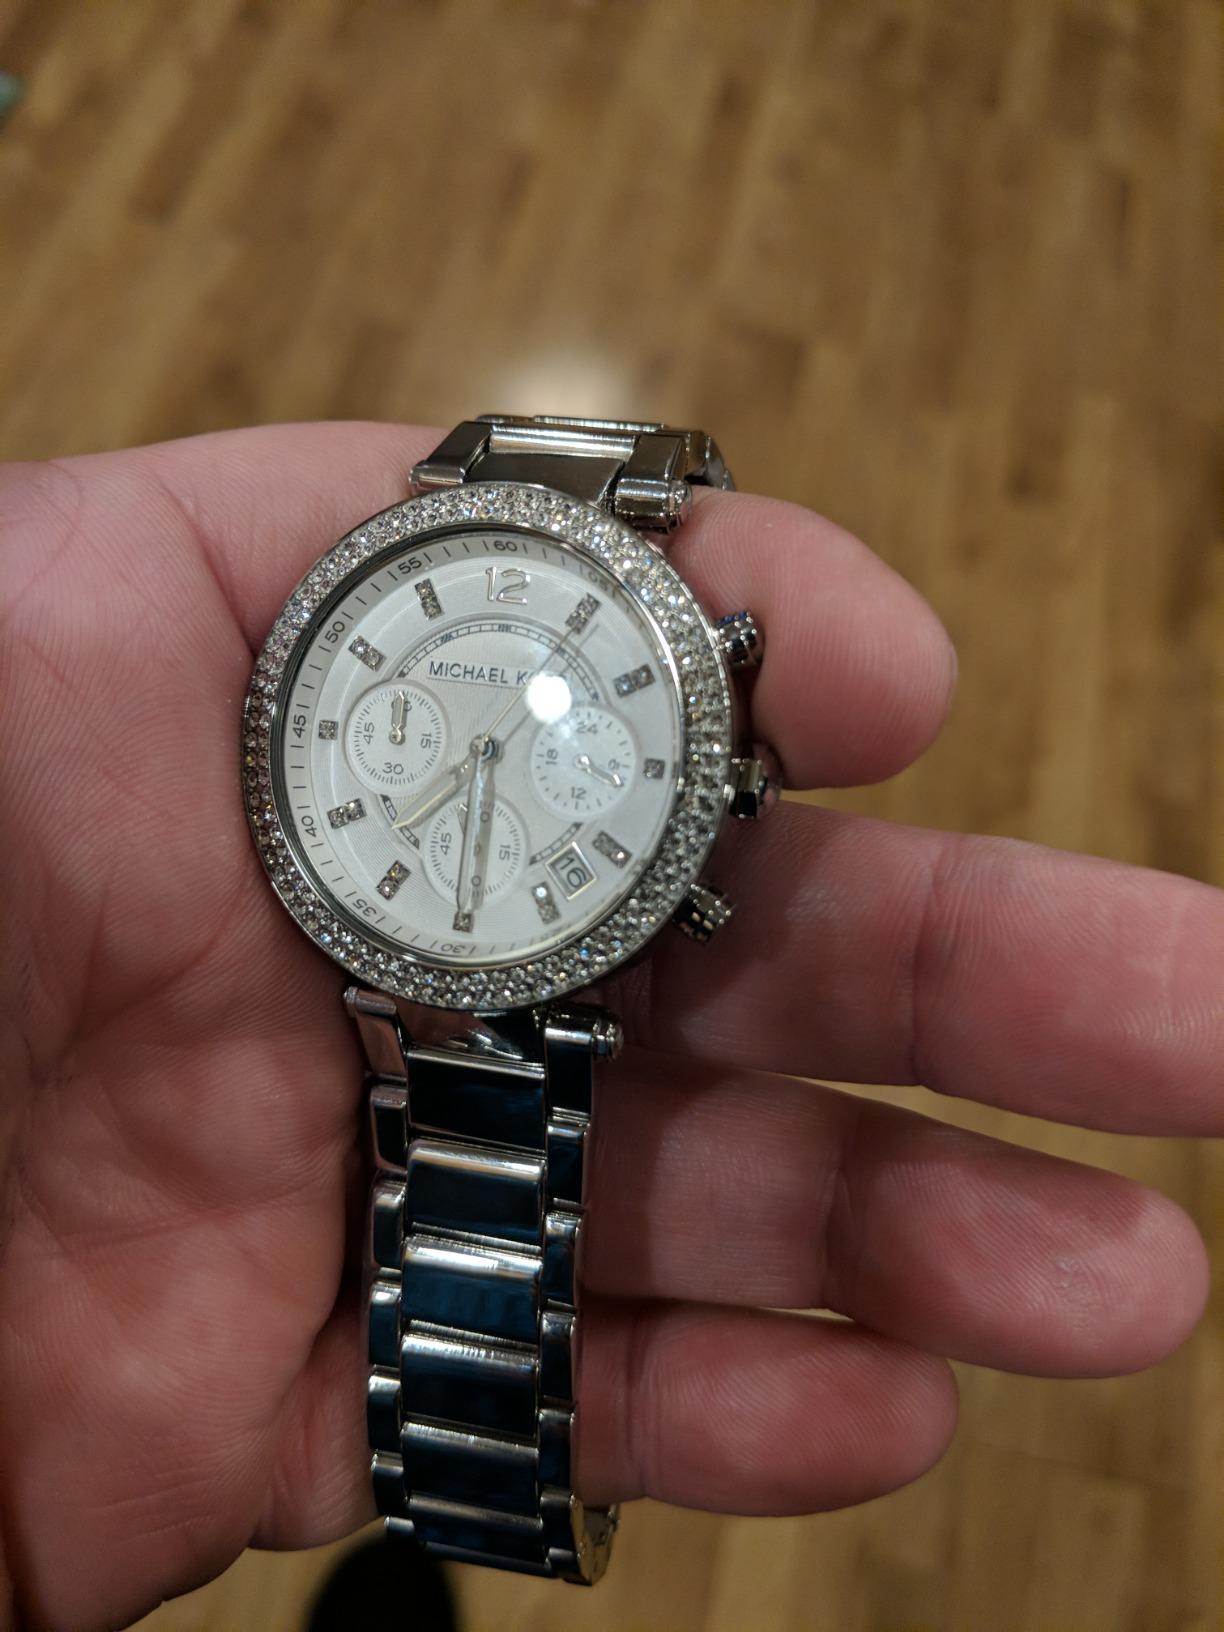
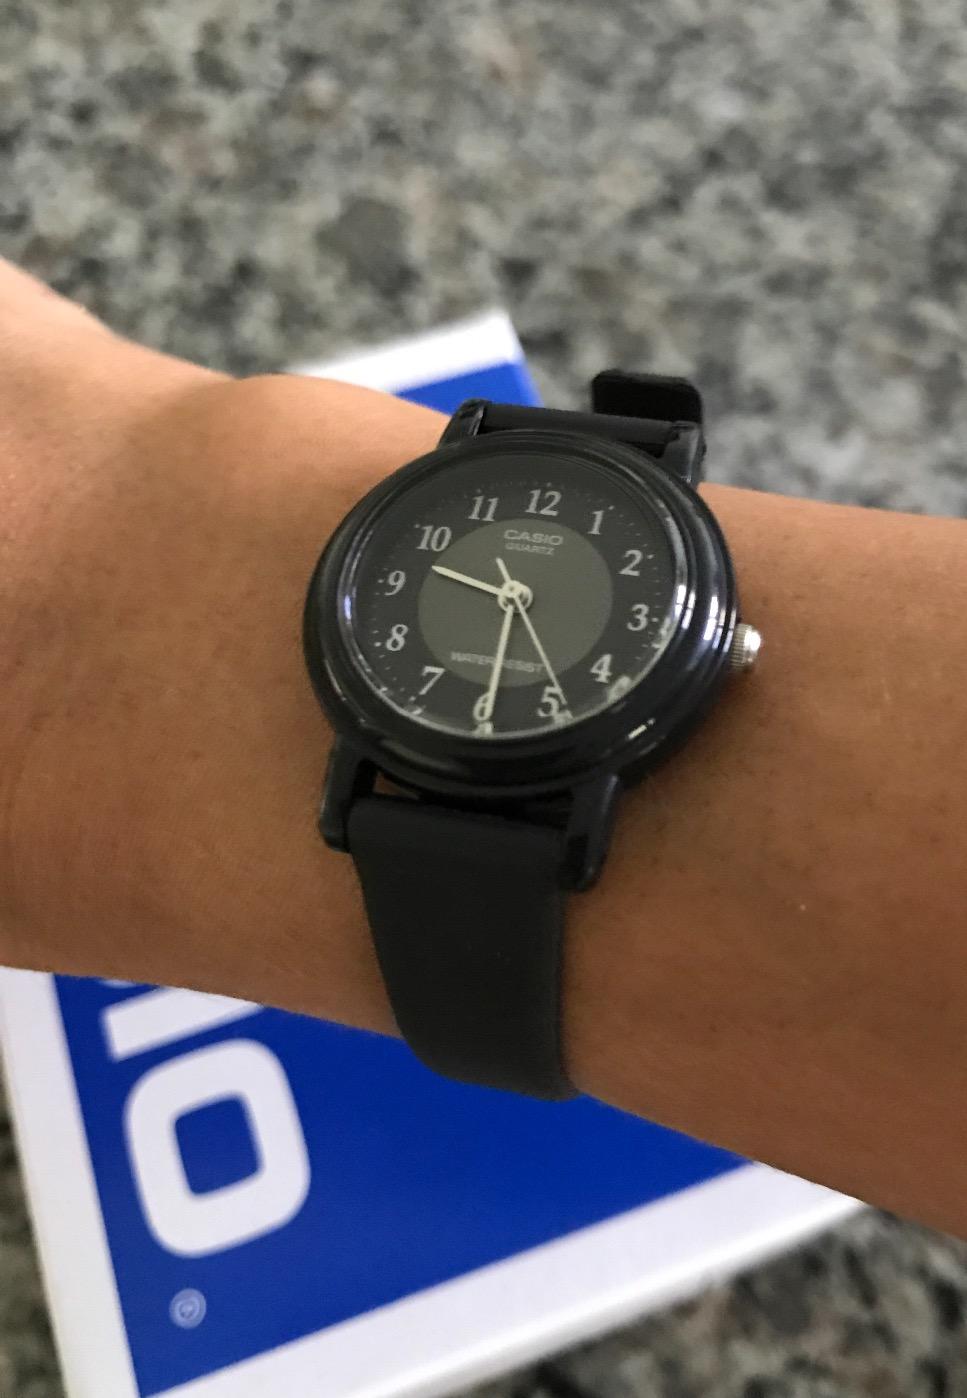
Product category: accessories_watch
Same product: no